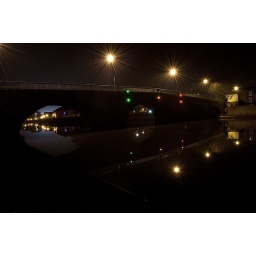
This is the bridge over the river trent in Gainsborough